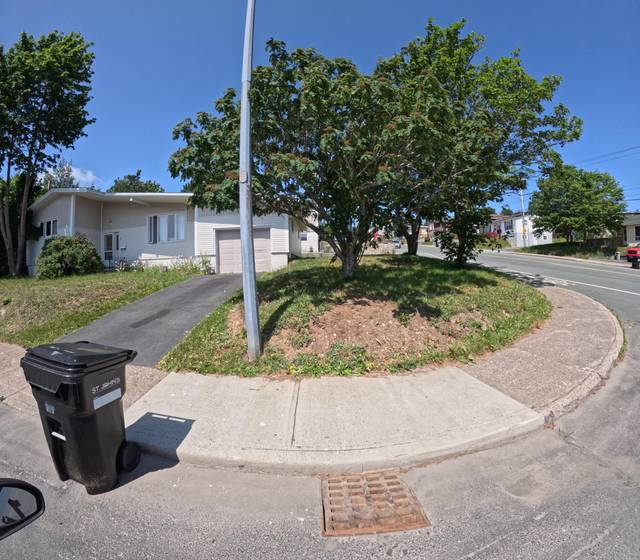
Region: Canada
Coordinates: 47.532, -52.76